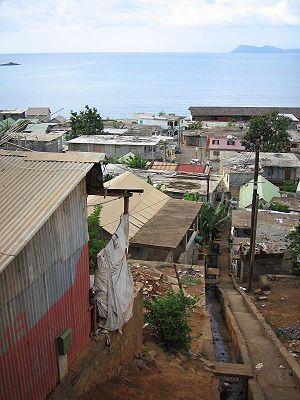
Sada est une commune françaisedu département et région d'outre-mer de Mayotte. Située au centre-ouest de l'île, elle comptait 11 156 habitants en 2017.